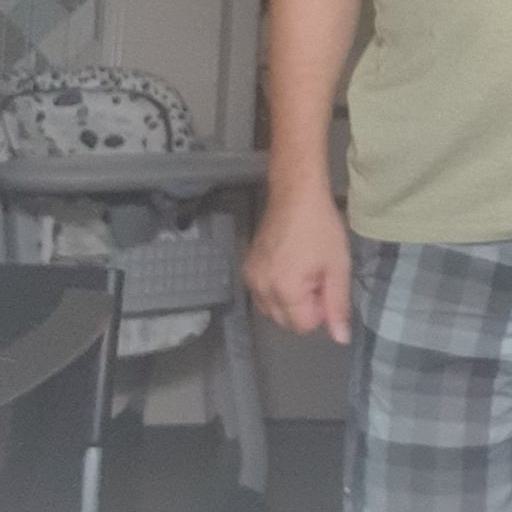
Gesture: no_gesture